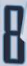
Number: 8